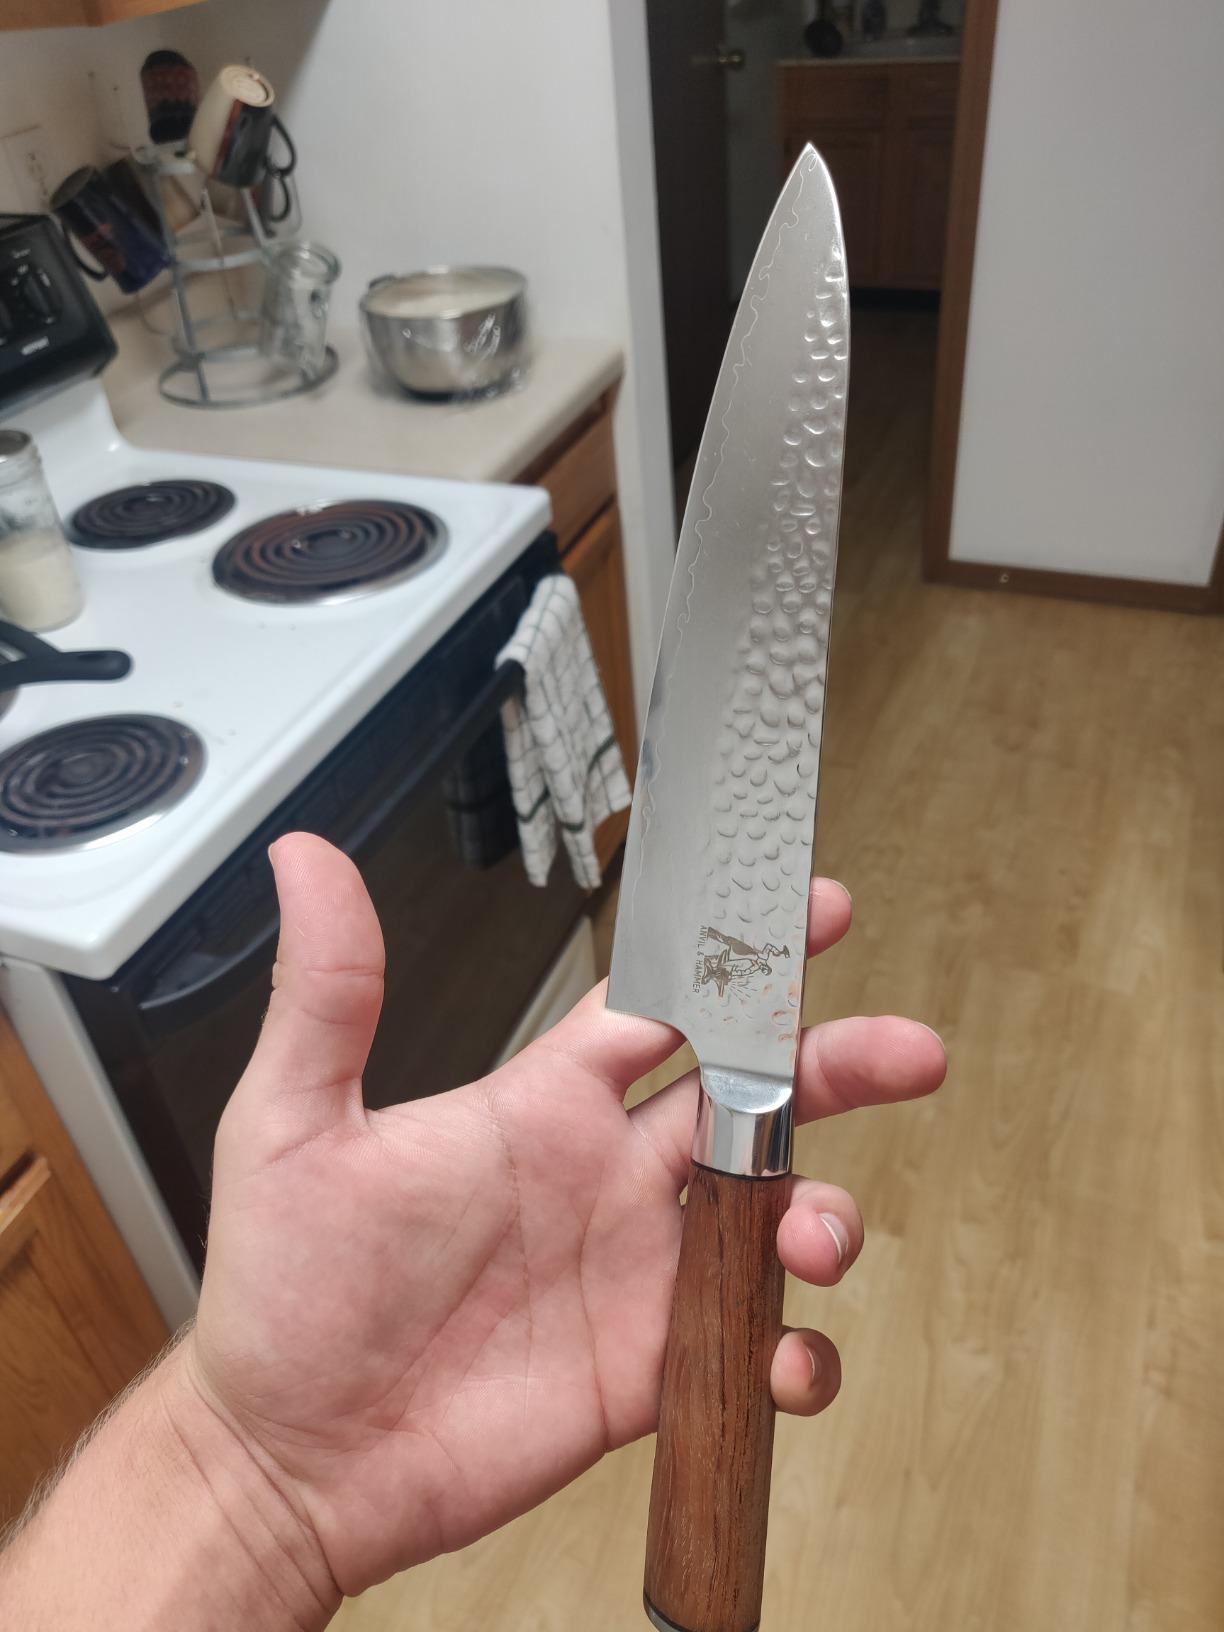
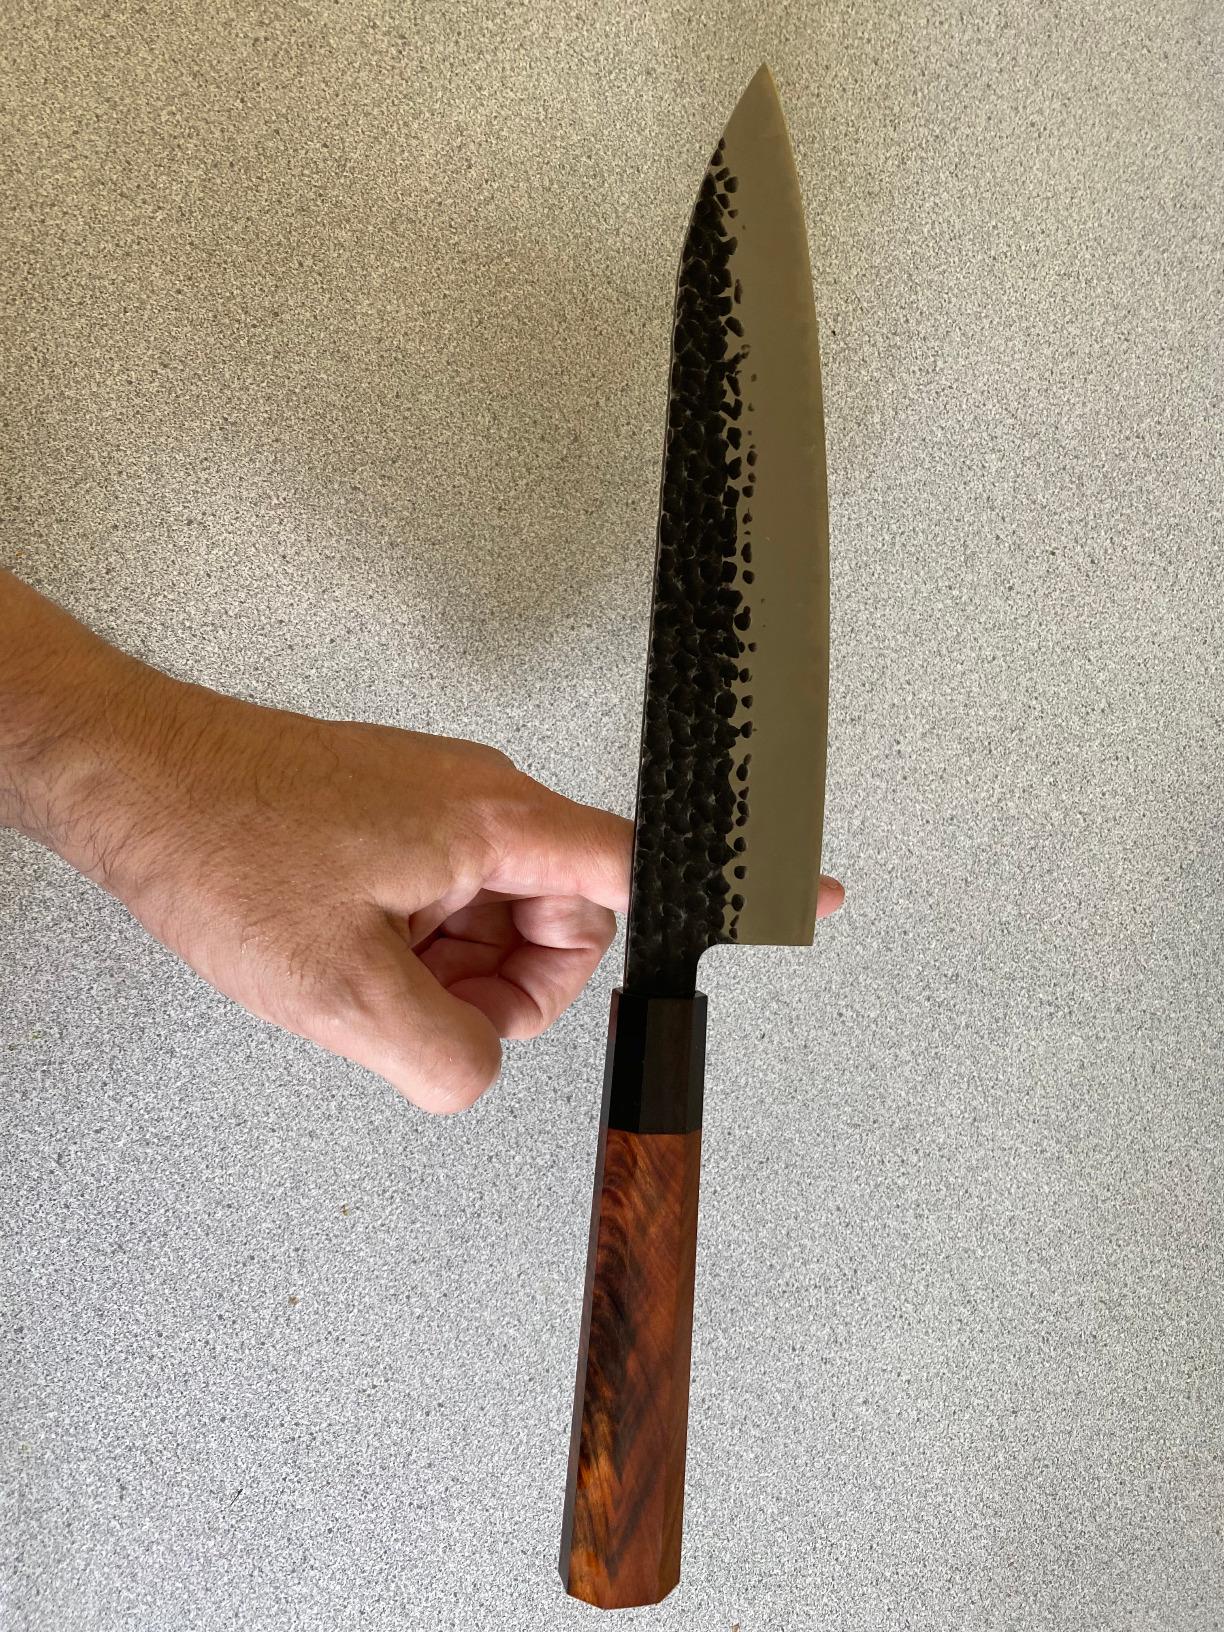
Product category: items_knife
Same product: no